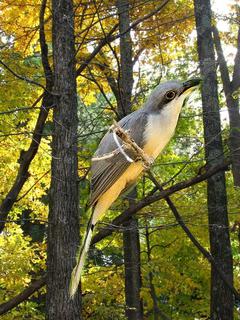
Bird species: Mangrove_Cuckoo
Bird type: landbird
Background: land